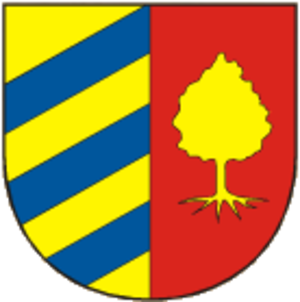
Kaceřov est une commune du district de Plzeň-Nord, dans la région de Plzeň, en République tchèque.Sa population s'élevait à 143 habitants en 2019.